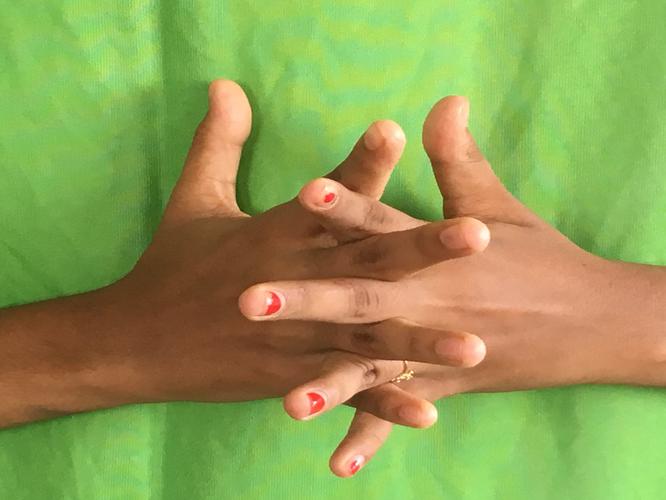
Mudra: Karkatta
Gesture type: double_hand